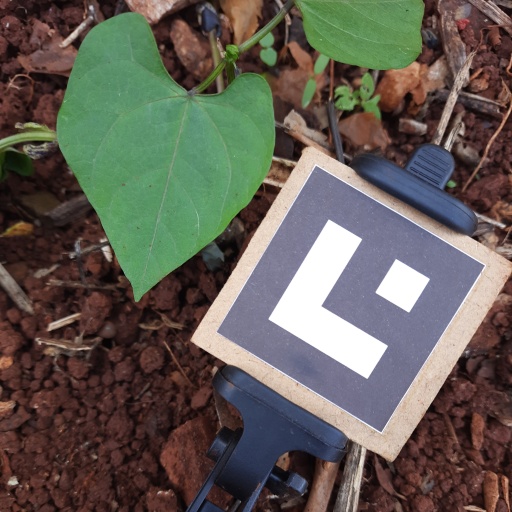
Observations: flat surface, no eating holes, under shade